Japanese cruiser Chōkai

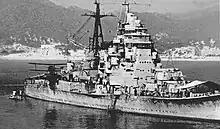
"Chōkai" at anchor, carrying Mitsubishi F1M floatplanes

On 1 April 1942, "Chōkai" left Mergui to participate a raid on merchant shipping in the Bay of Bengal. First, "Chōkai" torpedoed and sank the U.S. freighter "Bienville", and later on, the British steamship "Ganges" on 6 April. With her role in the operation successfully concluded, "Chōkai" returned to Yokosuka on 22 April 1942.